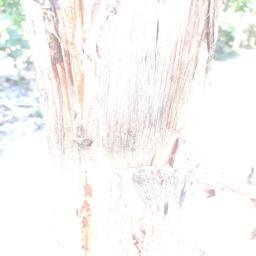
Label: BACTERIAL SOFT ROT